Jacques François Joseph Swebach-Desfontaines

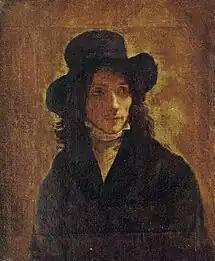
Portrait of Swebach-Desfontaines, by Louis-Léopold Boilly

Jacques François Joseph Swebach-Desfontaines, known as Fontaine (19 March 1769, Metz - 10 December 1823, Paris) was a French painter and designer. He is best known for his genre and battle scenes.